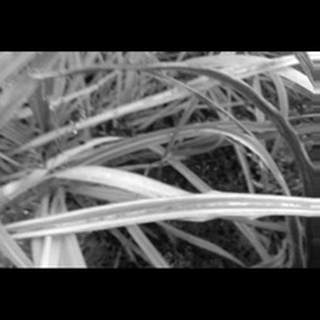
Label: sugarcane_red_rot